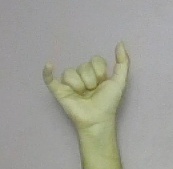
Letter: ya